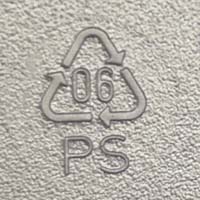
Plastic recycling code class: 6_polystyrene_PS